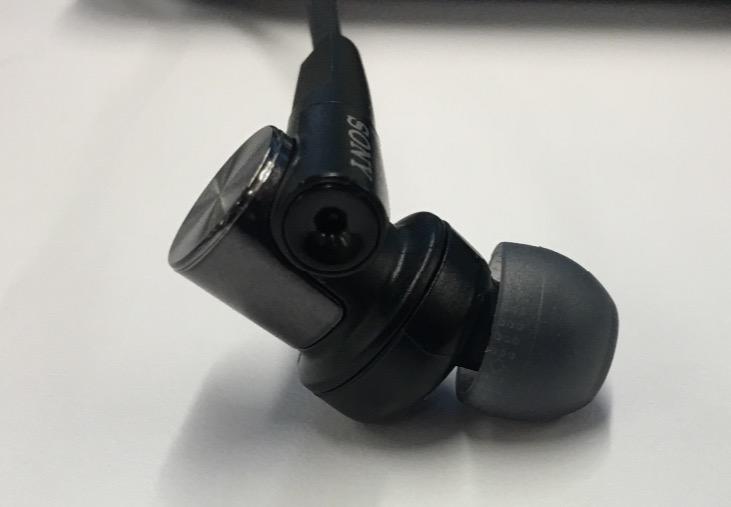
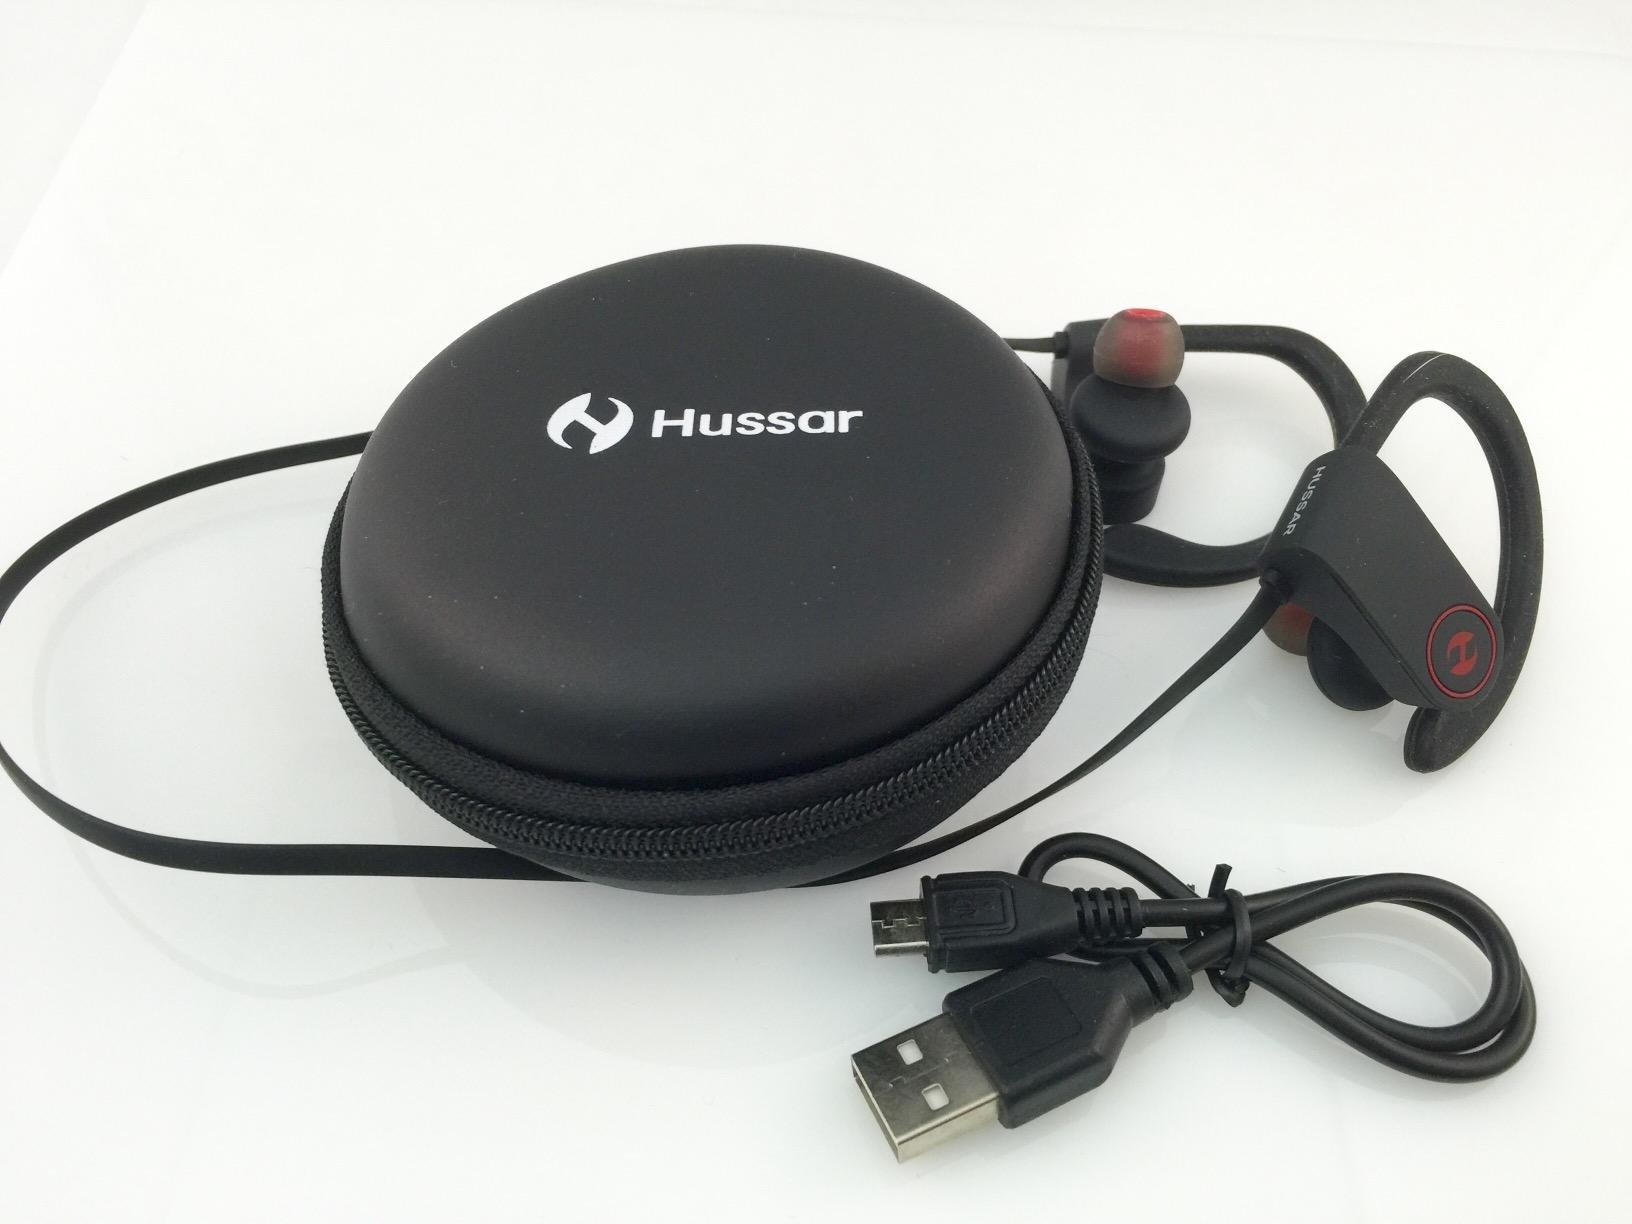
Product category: headphones
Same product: no